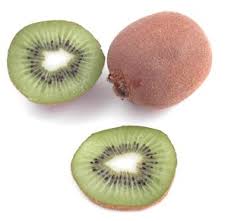
Label: Kiwi